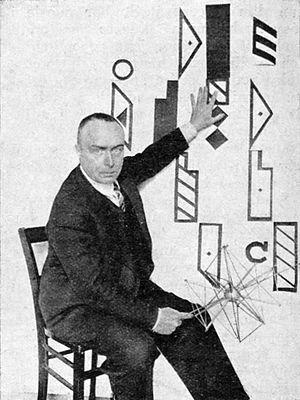
Rudolf Laban, né Rezső Lábán de Váralja le 15 décembre 1879 à Pozsony et mort le 1ᵉʳ juillet 1958 à Weybridge, est un danseur, chorégraphe, pédagogue et théoricien de la danse hongrois. Il est connu pour avoir inventé ou lancé de nombreux outils d’analyse du mouvement, parmi lesquels la Choreutique, l’Eukinétique ainsi qu’un système d’écriture pour le mouvement : la Cinétographie Laban, ou Labanotation.
La cinétographie Laban est un système d'écriture pour le mouvement publié en 1928 par Rudolf Laban.